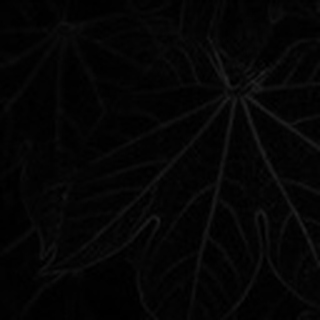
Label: healthy_cotton